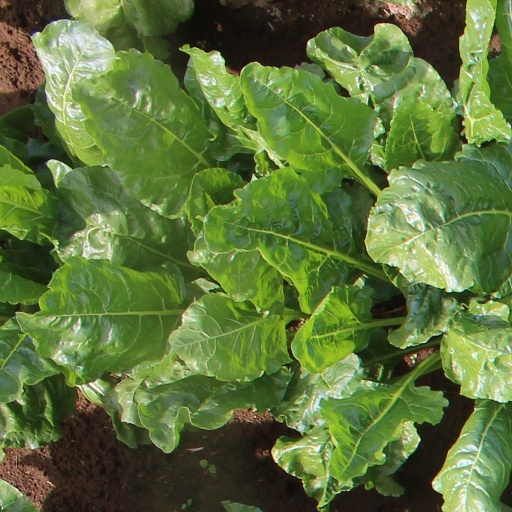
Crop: sugar beet